Bombilla

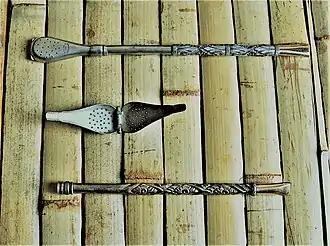
Two stamped 800 silver bombillas with gold plated heads and removable filters. The filter in the middle of the picture is detached from the bombilla tube at the bottom of the picture and is shown in the open position which is used for cleaning the filter. Once the filter is folded, the two semicircular filter threads form a circular threaded neck allowing the filter to screw into the tube. The bombilla tubes are decorated.

A bombilla (Spanish), "bomba" (Portuguese) or "massasa" (Arabic) is a type of drinking straw, used to drink mate.